List of accolades received by The Lord of the Rings film series

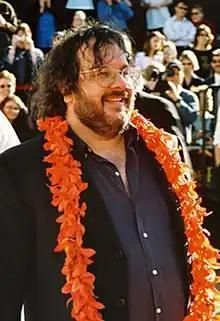
Peter Jackson (pictured at the final film's world premiere in Wellington) directed all three films of the trilogy.

"The Lord of the Rings" is a film series of three epic fantasy adventure films directed by Peter Jackson. The films, subtitled "", "", and "", were released serially worldwide between December 2001 and December 2003. They are based on J. R. R. Tolkien's epic fantasy novel, "The Lord of the Rings", adapted for the screen by Jackson, Fran Walsh, and Philippa Boyens. Set in Tolkien's fictional Middle-earth, the plot follows the hobbit Frodo Baggins and his fellow members of the Fellowship of the Ring as they embark on a quest to destroy the One Ring, which will rid Middle-earth of the Dark Lord Sauron. A large ensemble cast was featured in the series, which included Elijah Wood, Ian McKellen, Viggo Mortensen, Sean Astin, Orlando Bloom, Liv Tyler, John Rhys-Davies, Sean Bean, Billy Boyd, Dominic Monaghan, Andy Serkis, Cate Blanchett, Christopher Lee, Hugo Weaving, Ian Holm, John Noble, Bernard Hill, David Wenham, Miranda Otto, Karl Urban, Craig Parker, Marton Csokas, and Brad Dourif.